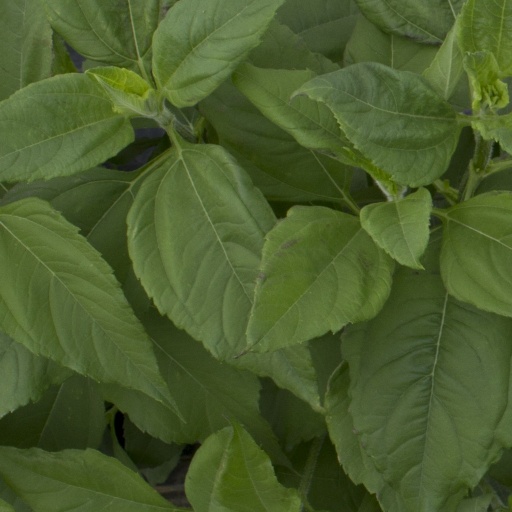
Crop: Jerusalem artichoke